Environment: real
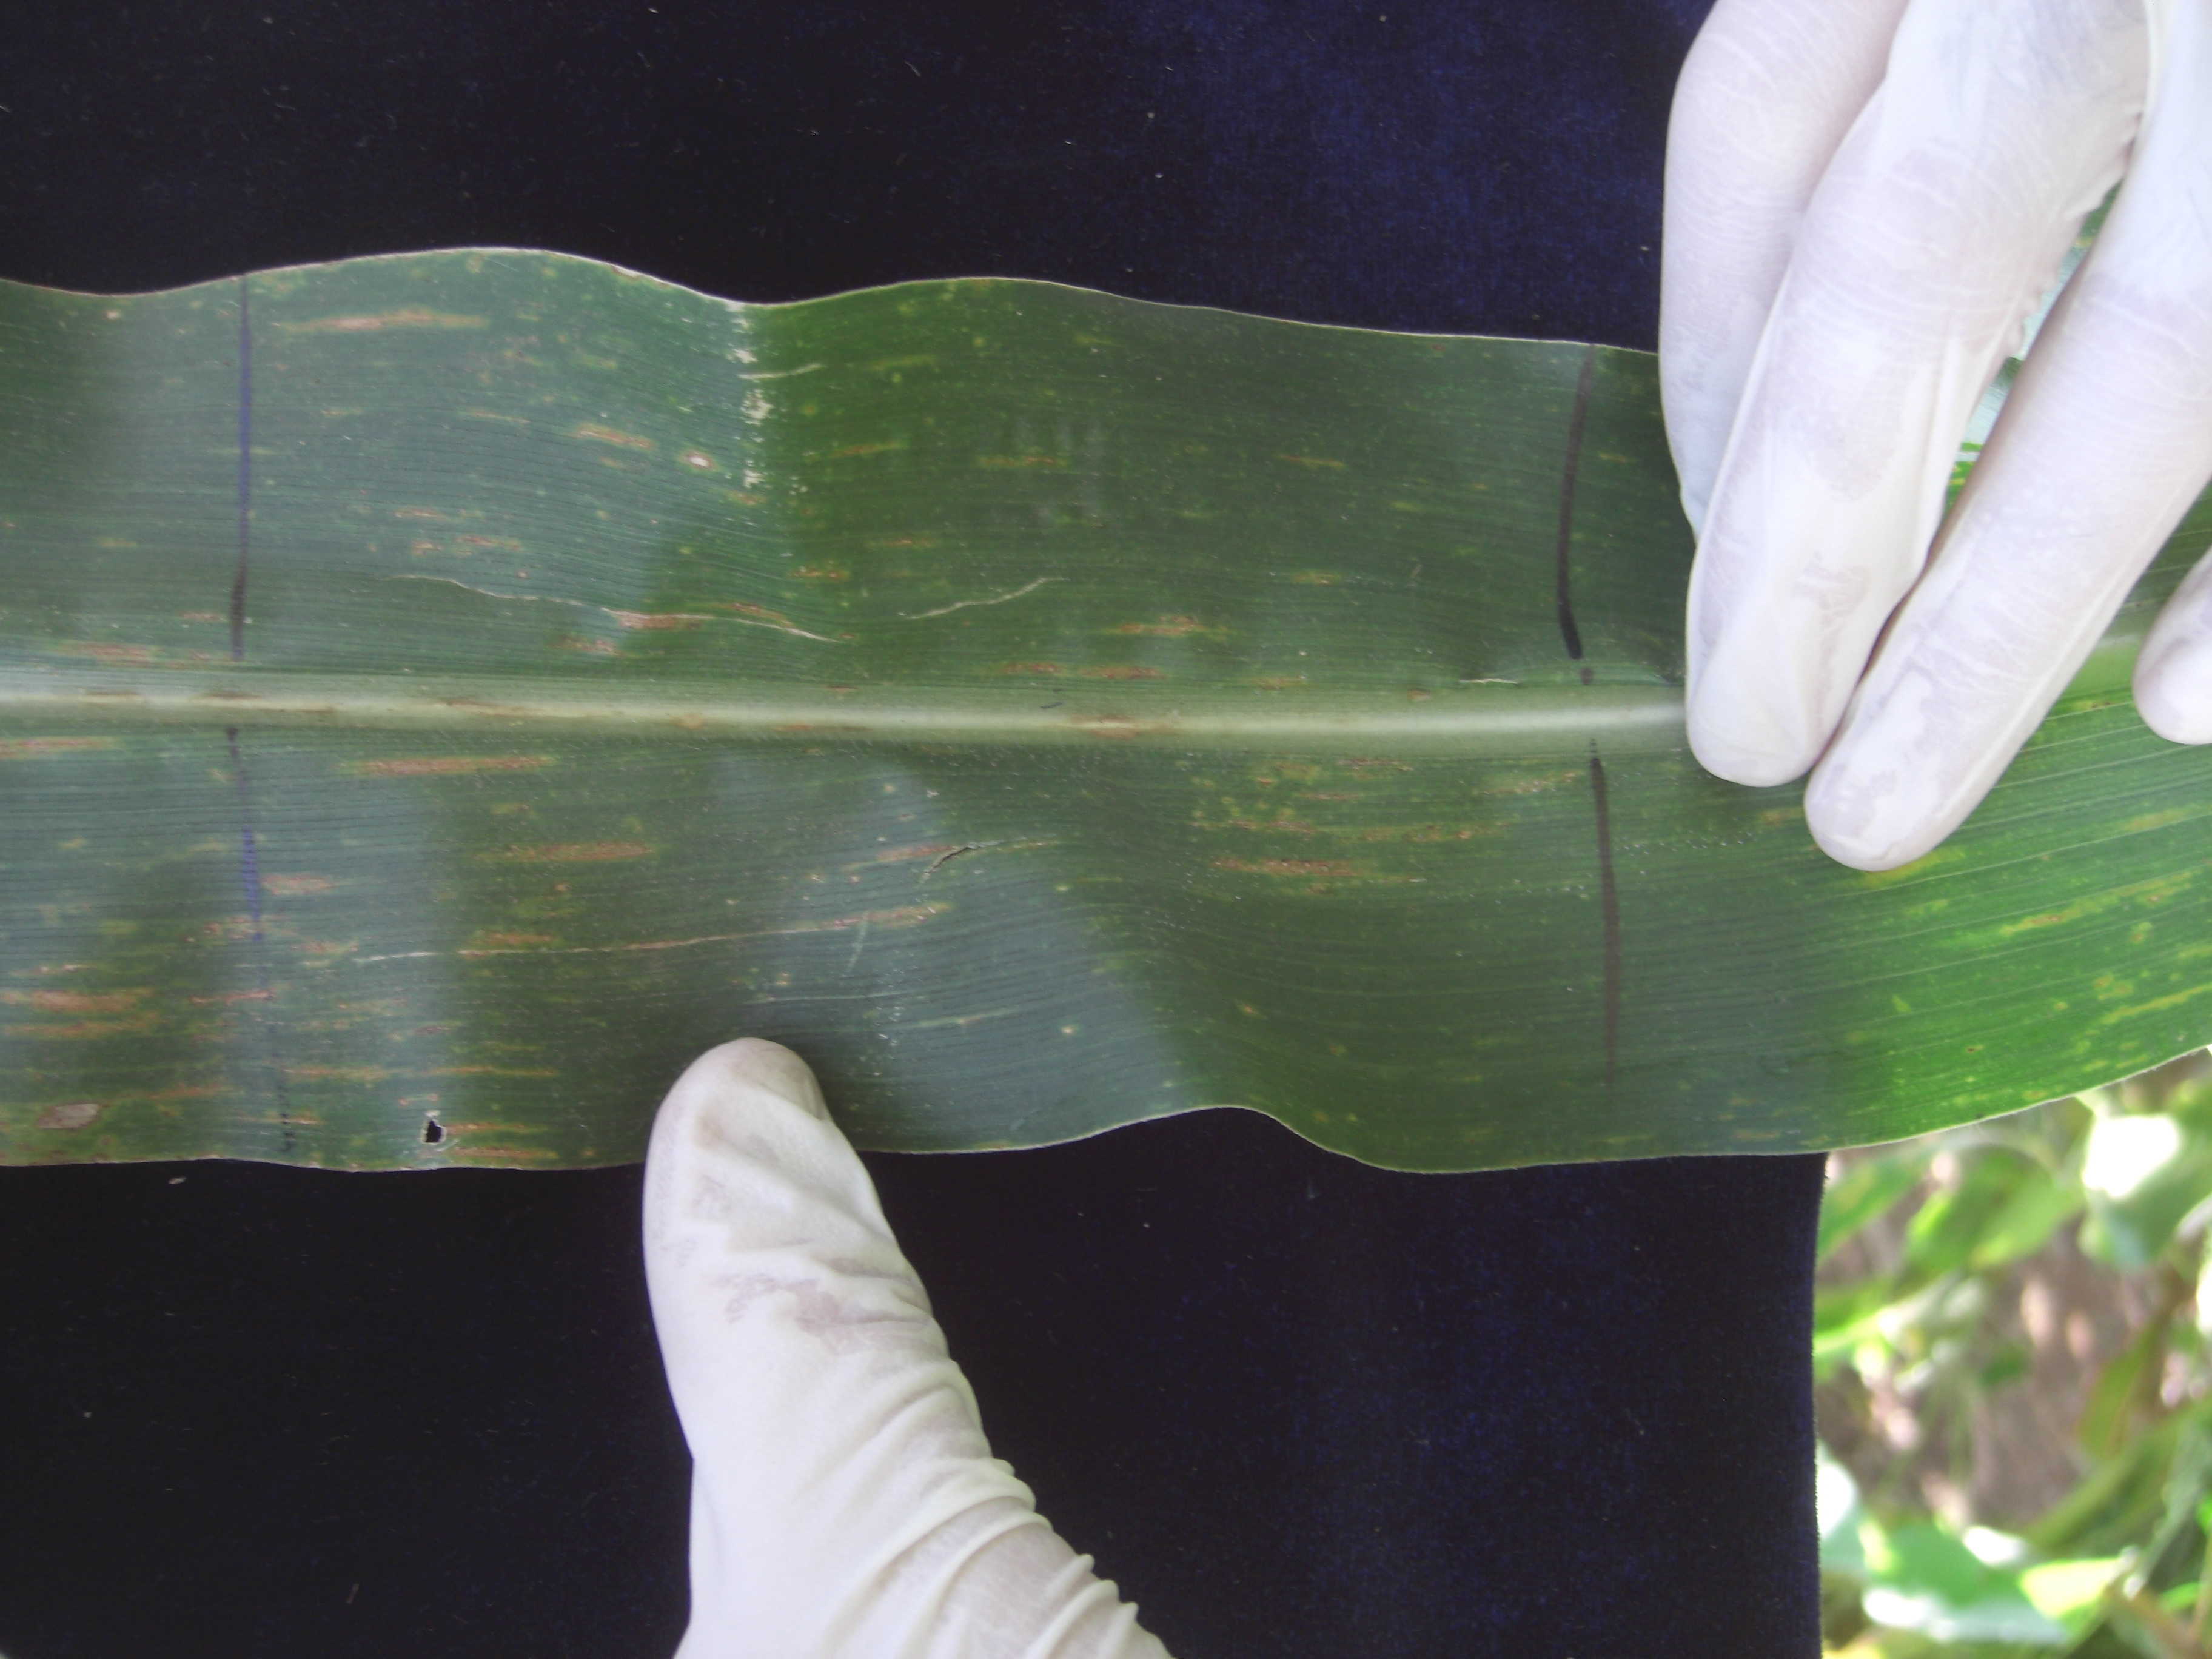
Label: gray_leaf_spot